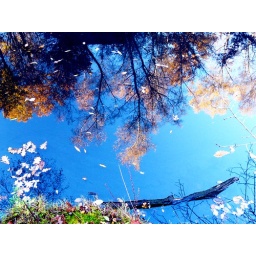
Hidden lake near the old stone quarry in Oberlinksweiler Saarland